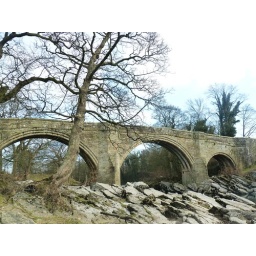
Lovely old bridge over the river at the edge of the town.